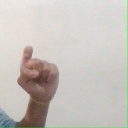
अक्षर: इ